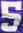
Number: 5